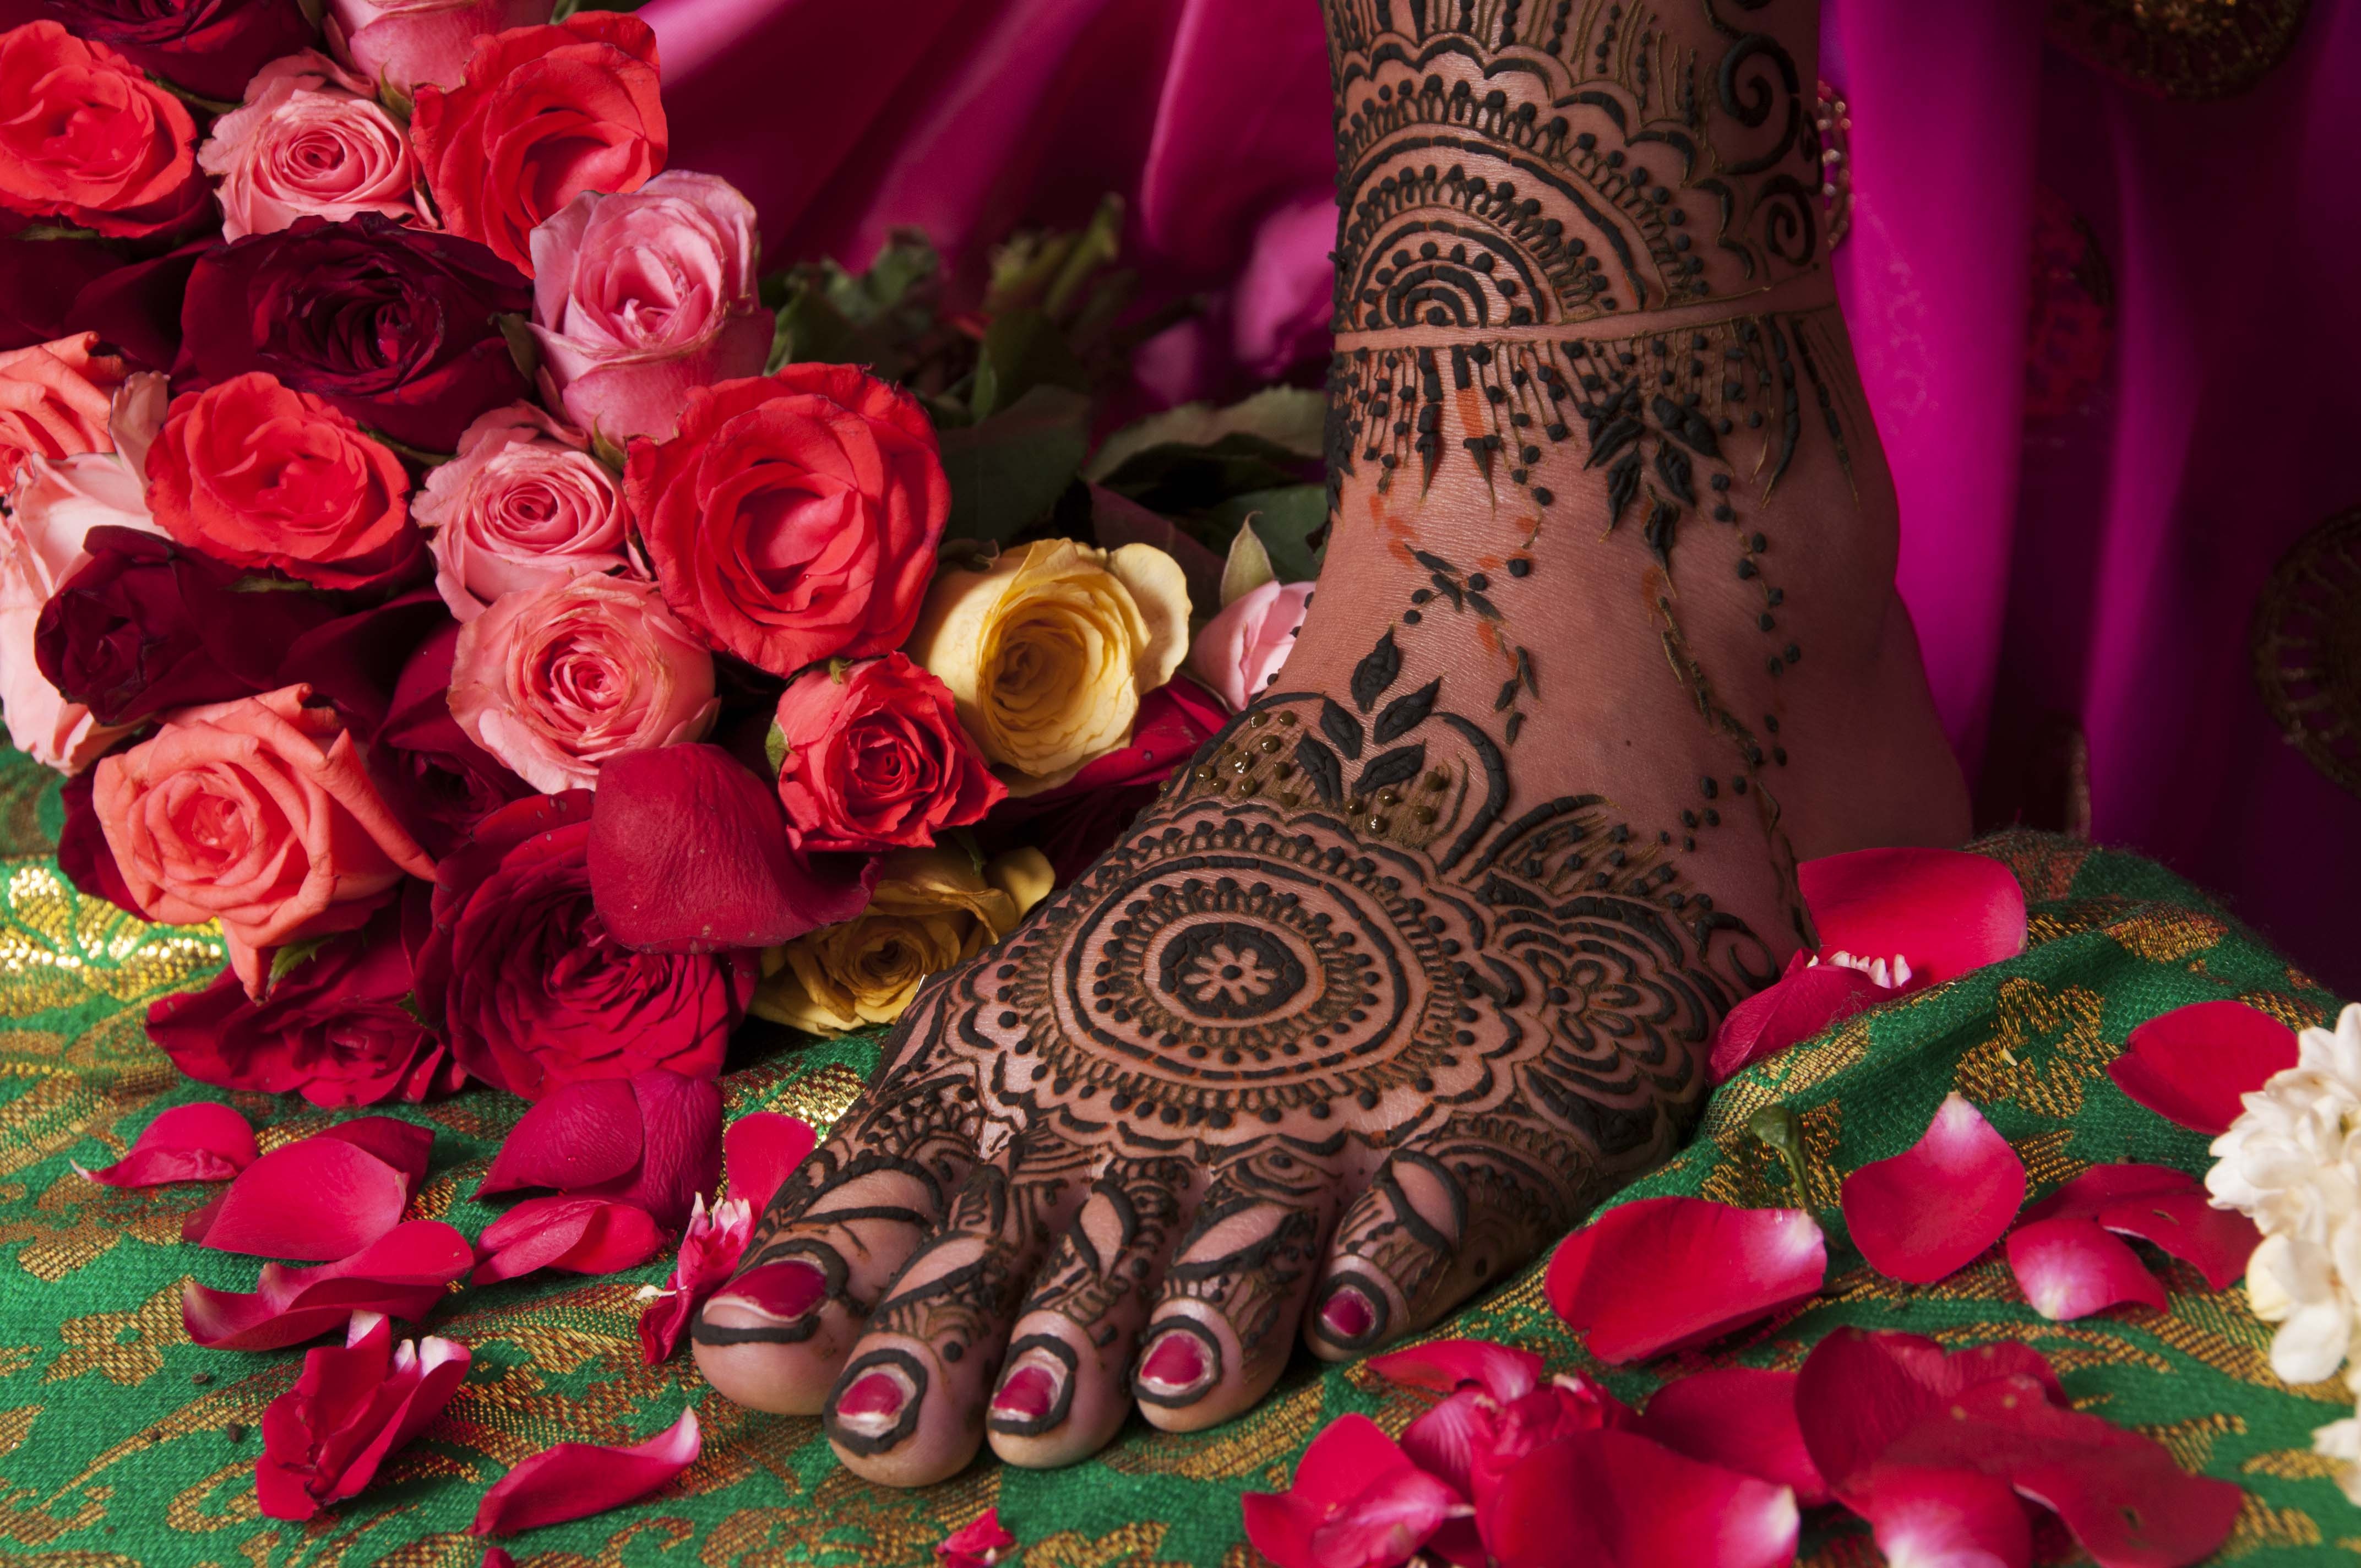
flower, petal, celebration, asian, pattern, red, tattoo, henna, fashion, pink, bride, marriage, artwork, art, drawing, design, culture, indian, emotions, floristry, mehndi, mehndi designs, bollywood, indian bride, flower bouquet, floral design, flower arranging